Louis Lingg

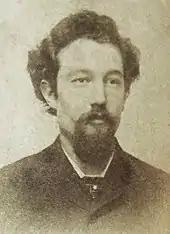
Another portrait of Lingg

Seliger testified he helped transport bombs to Neff's Saloon, an anarchist hub, where men helped themselves to the bombs. He then returned to Neff's with Lingg after the bombing. There, a man who came from the Haymarket yelled at Lingg, "You are the fault of all of it," an incident corroborated by the testimony of Moritz Neff, the anarchist bartender.